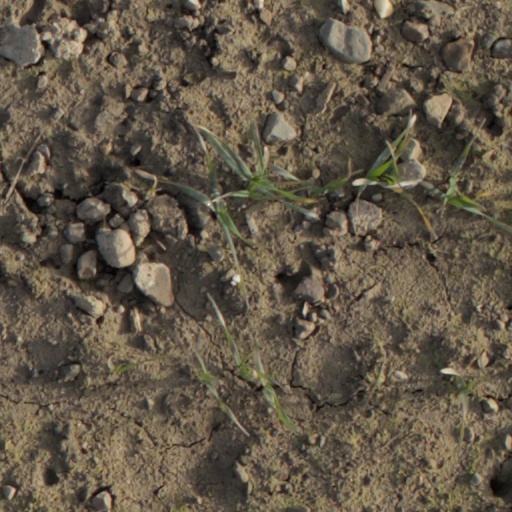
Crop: wheat